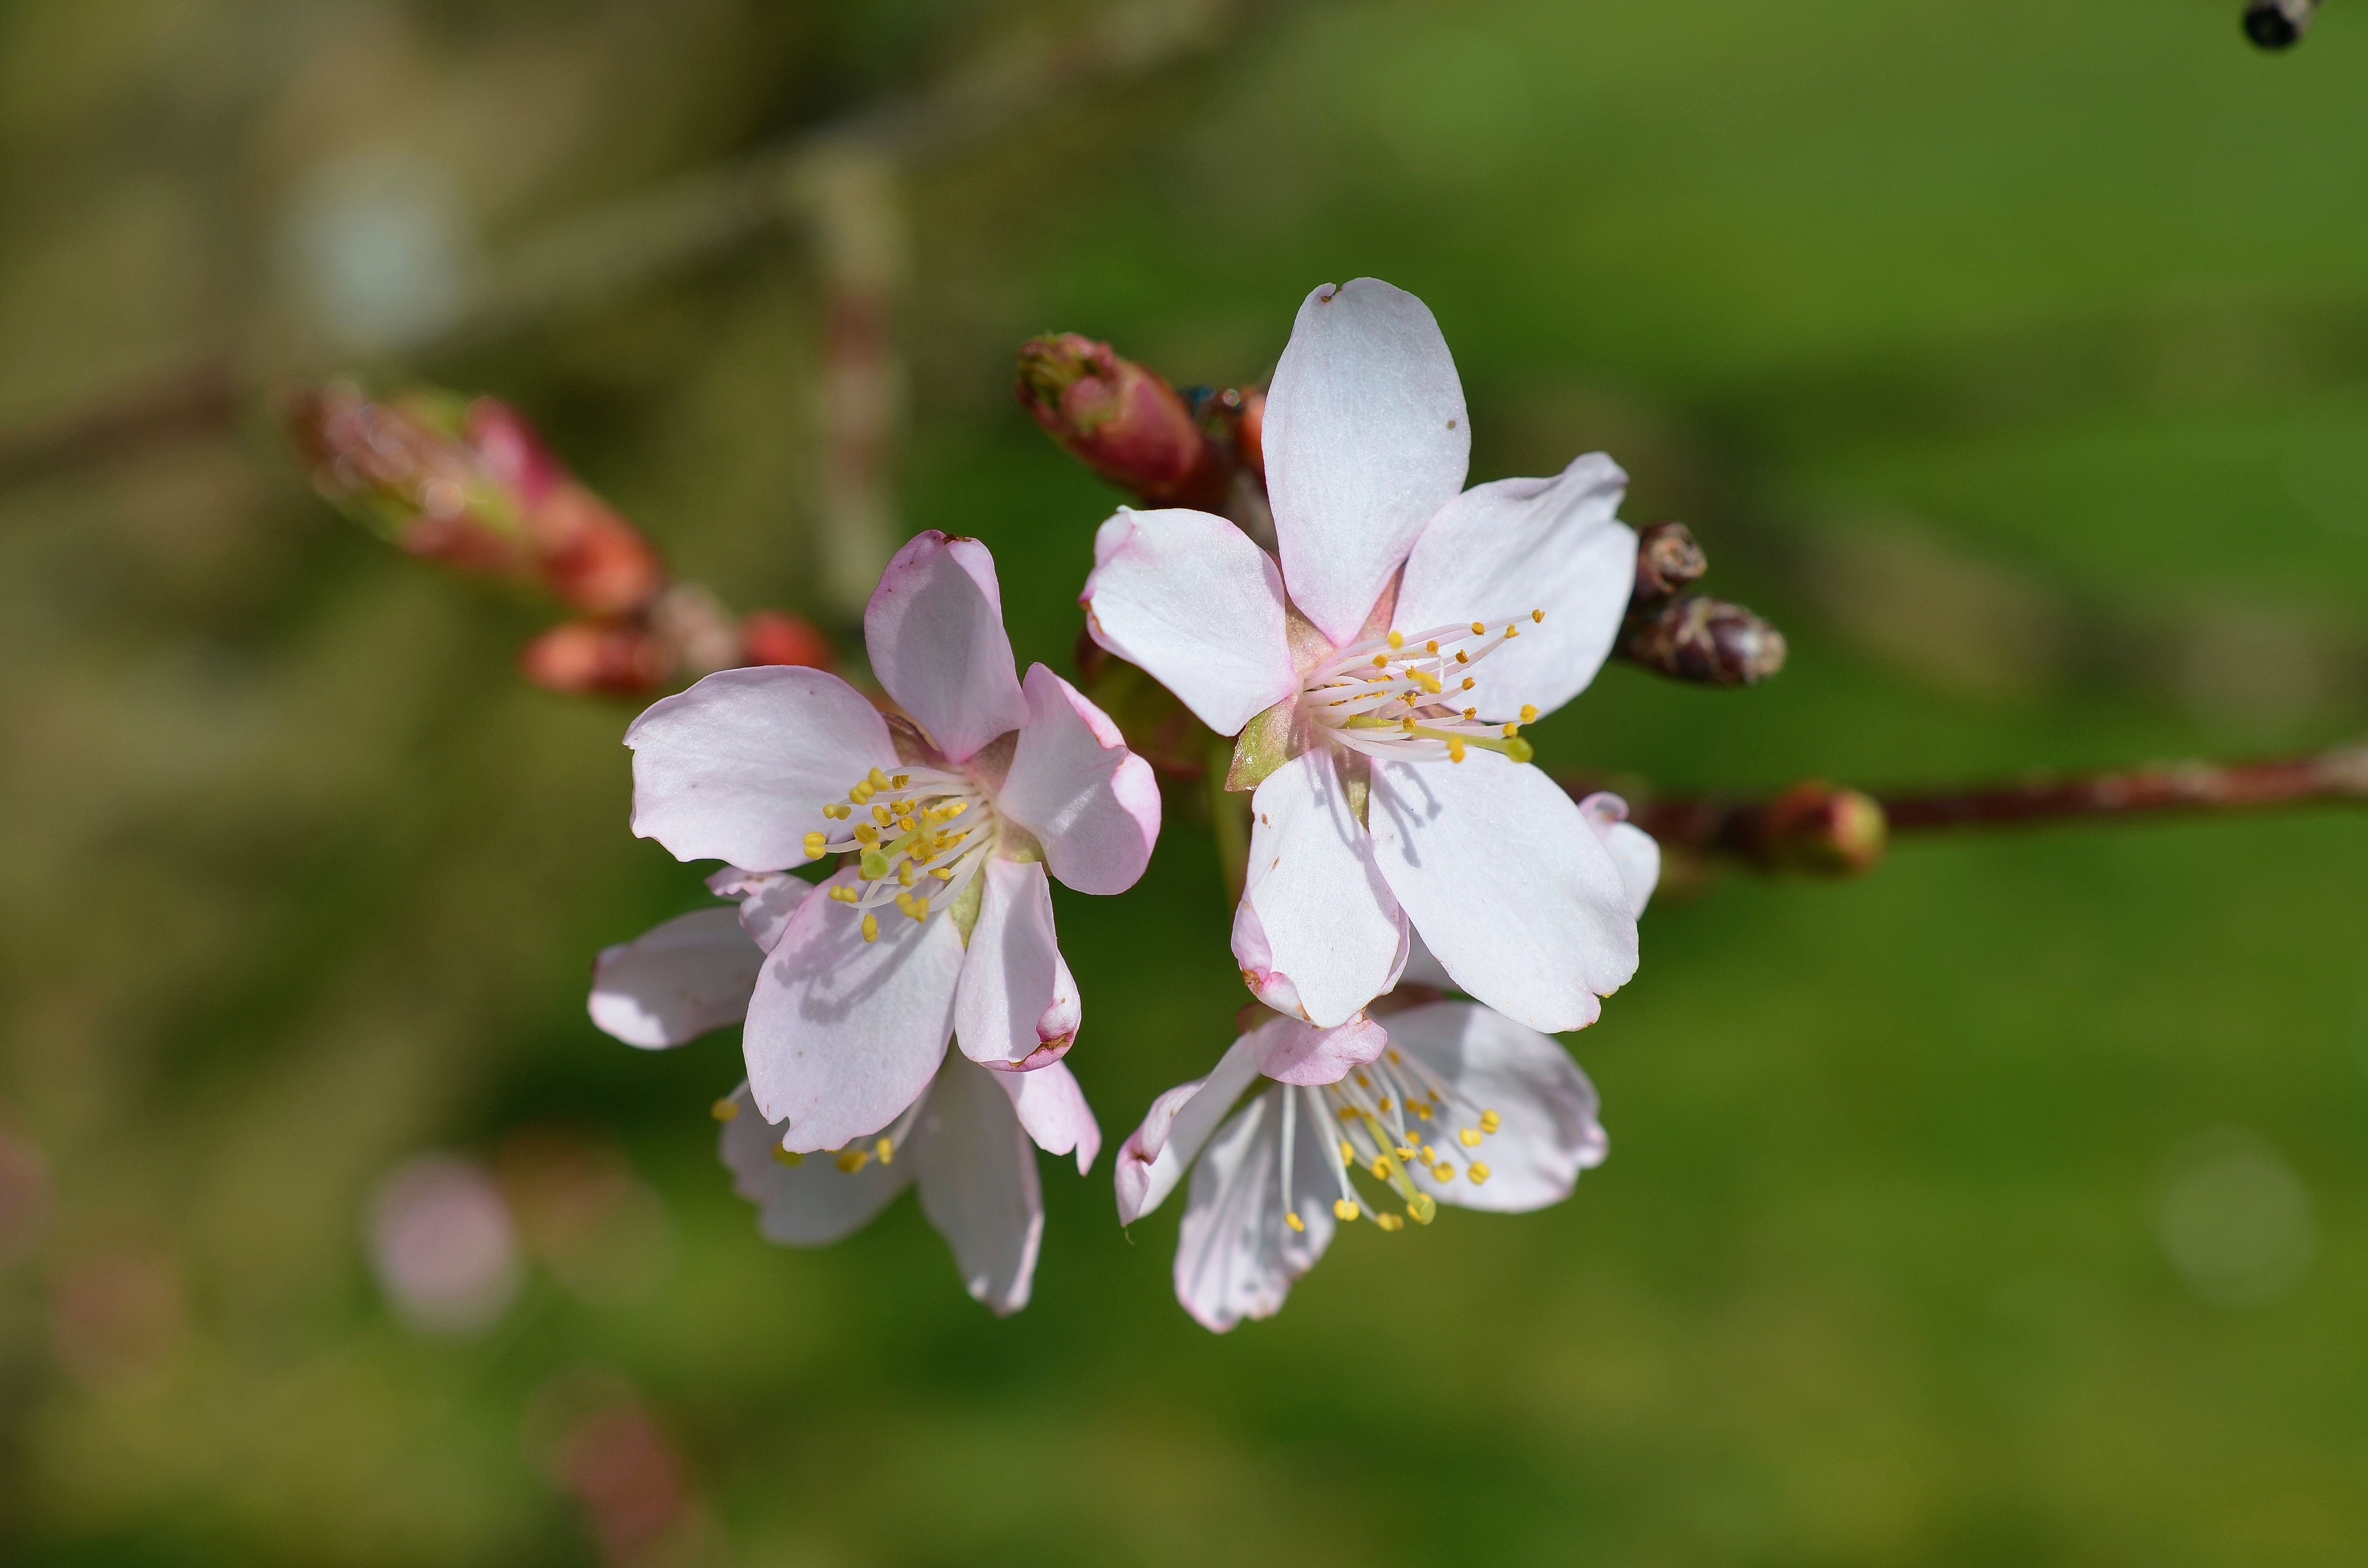
tree, nature, branch, blossom, plant, fruit, berry, flower, petal, bloom, food, spring, produce, botany, pink, flora, cherry blossom, wildflower, close up, shrub, macro photography, flowering plant, rose family, land plant